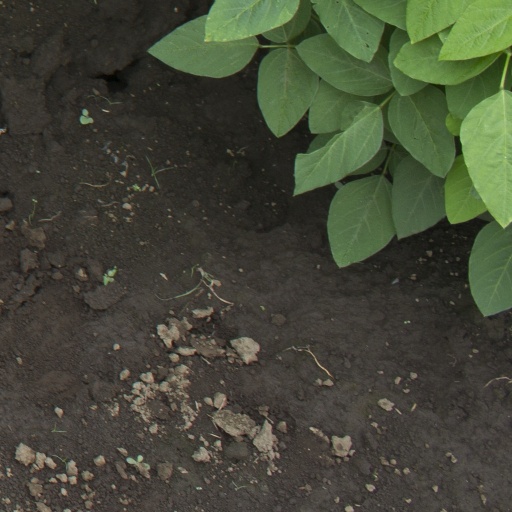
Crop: soybean